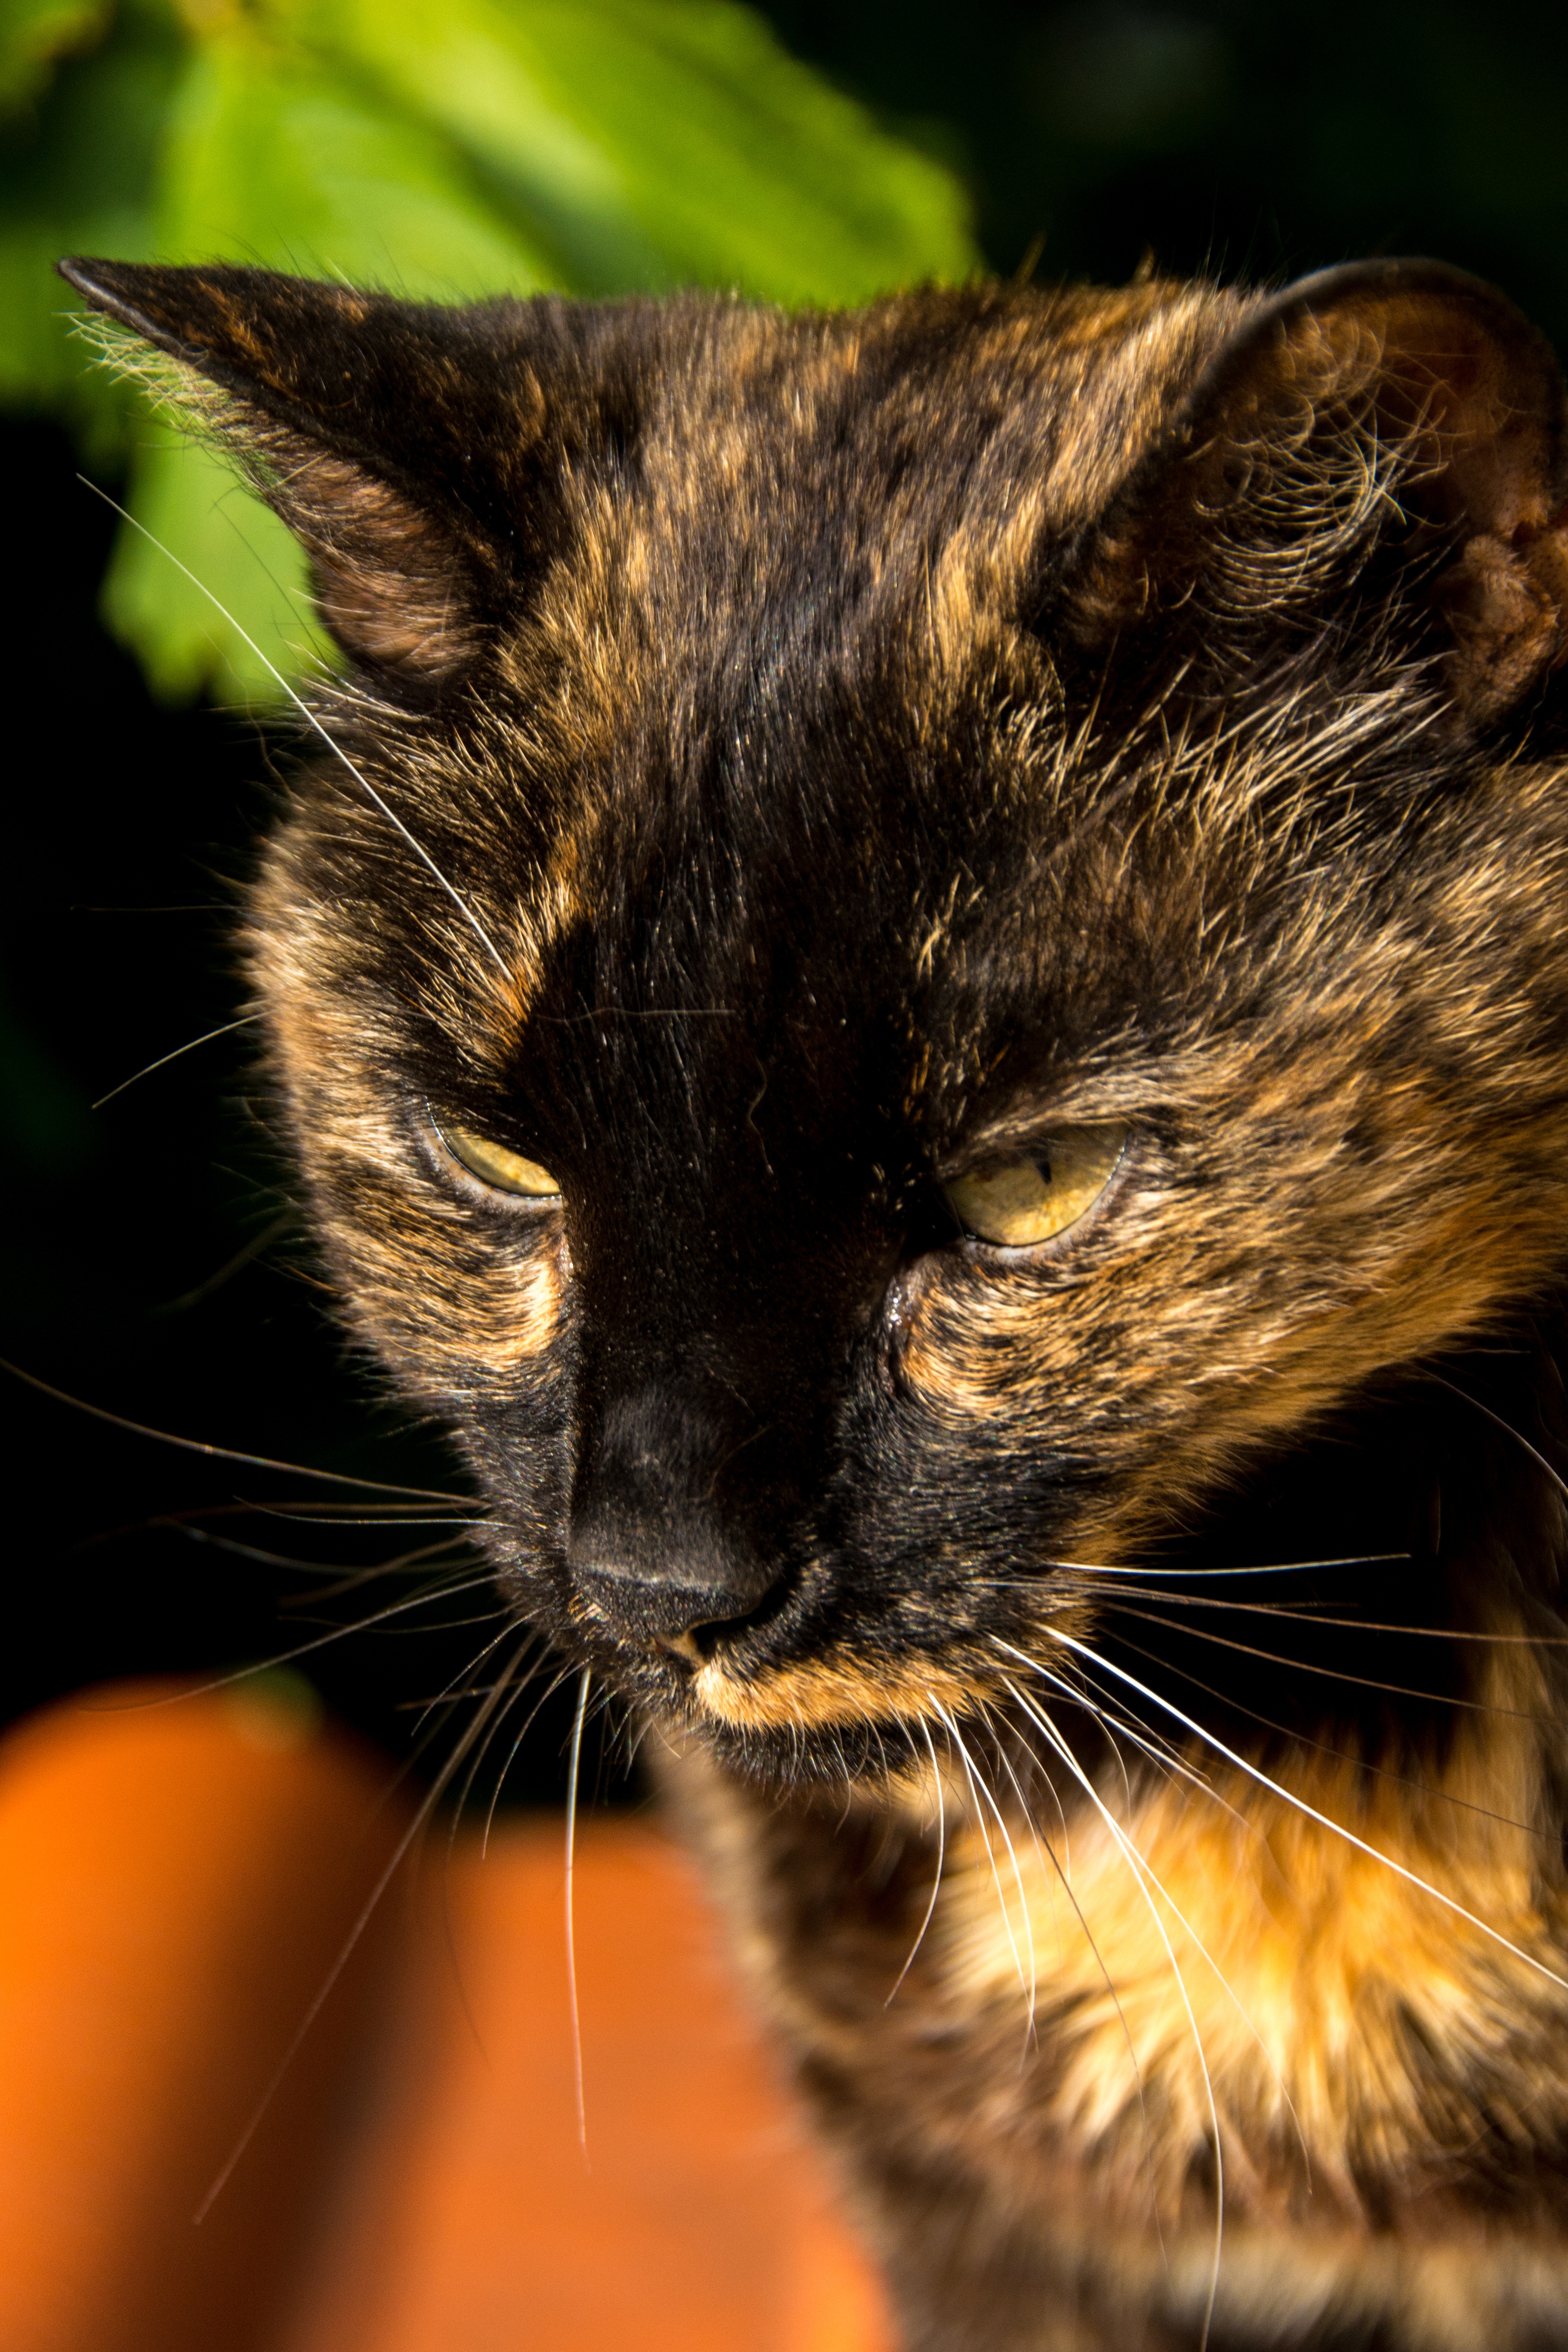
hair, sweet, pet, fur, portrait, kitten, cat, small, mammal, black cat, close, fauna, close up, face, nose, whiskers, lazy, bart, background, snout, hairy, look, vertebrate, pretty, adorable, stare, domestic cat, dear, calming, tabby cat, wild cat, small to medium sized cats, cat like mammal, disengage